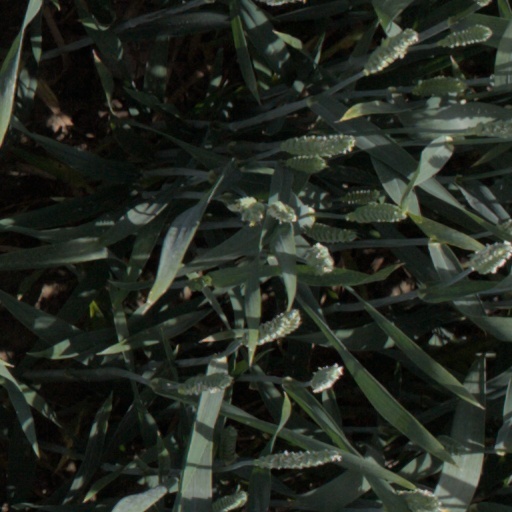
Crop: wheat